Circumcision and HIV

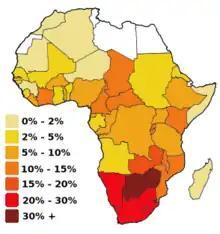
Map showing prevalence of HIV/AIDS in Africa based on 1999–2001 figures

Valiere Alcena, in a 1986 letter to the "New York State Journal of Medicine," noted that low rates of circumcision in parts of Africa had been linked to the high rate of HIV infection. Aaron J. Fink several months later also proposed that circumcision could have a preventive role when the "New England Journal of Medicine" published his letter, "A possible explanation for heterosexual male infection with AIDS," in October, 1986. By 2000, over 40 epidemiological studies had been conducted to investigate the relationship between circumcision and HIV infection. A meta-analysis conducted by researchers at the London School of Hygiene & Tropical Medicine examined 27 studies of circumcision and HIV in sub-Saharan Africa and concluded that these showed circumcision to be "associated with a significantly reduced risk of HIV infection" that could form part of a useful public health strategy. A 2005 review of 37 observational studies expressed reservations about the conclusion because of possible confounding factors, since all studies to date had been observational as opposed to randomized controlled trials. The authors stated that three randomized controlled trials then underway in Africa would provide "essential evidence" about the effects of circumcision on preventing HIV.